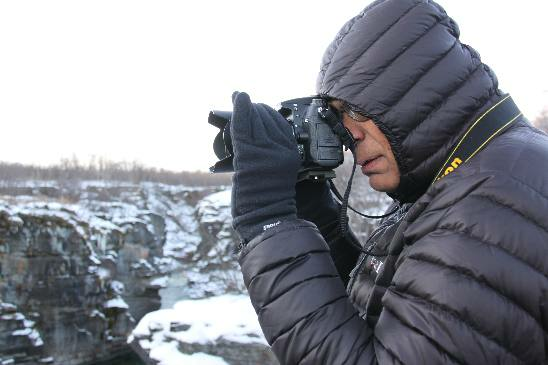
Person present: Yes